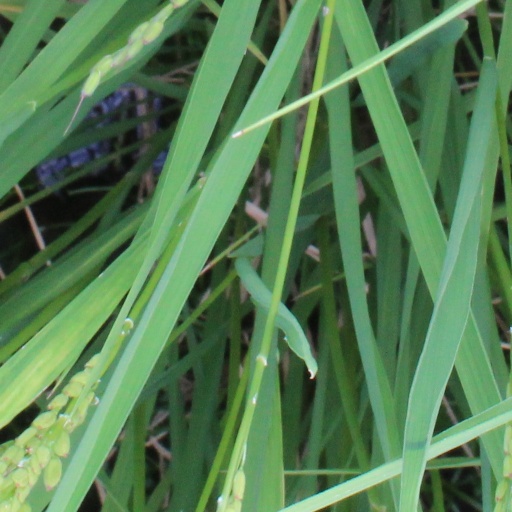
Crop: rice